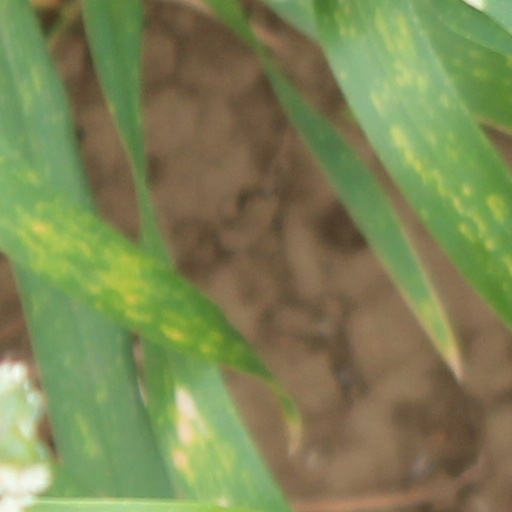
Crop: wheat